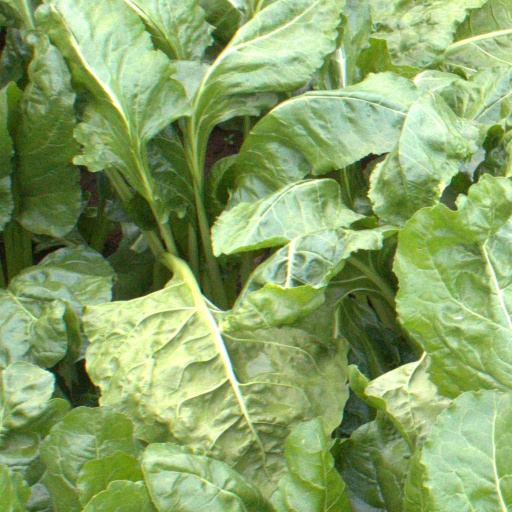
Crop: sugar beet